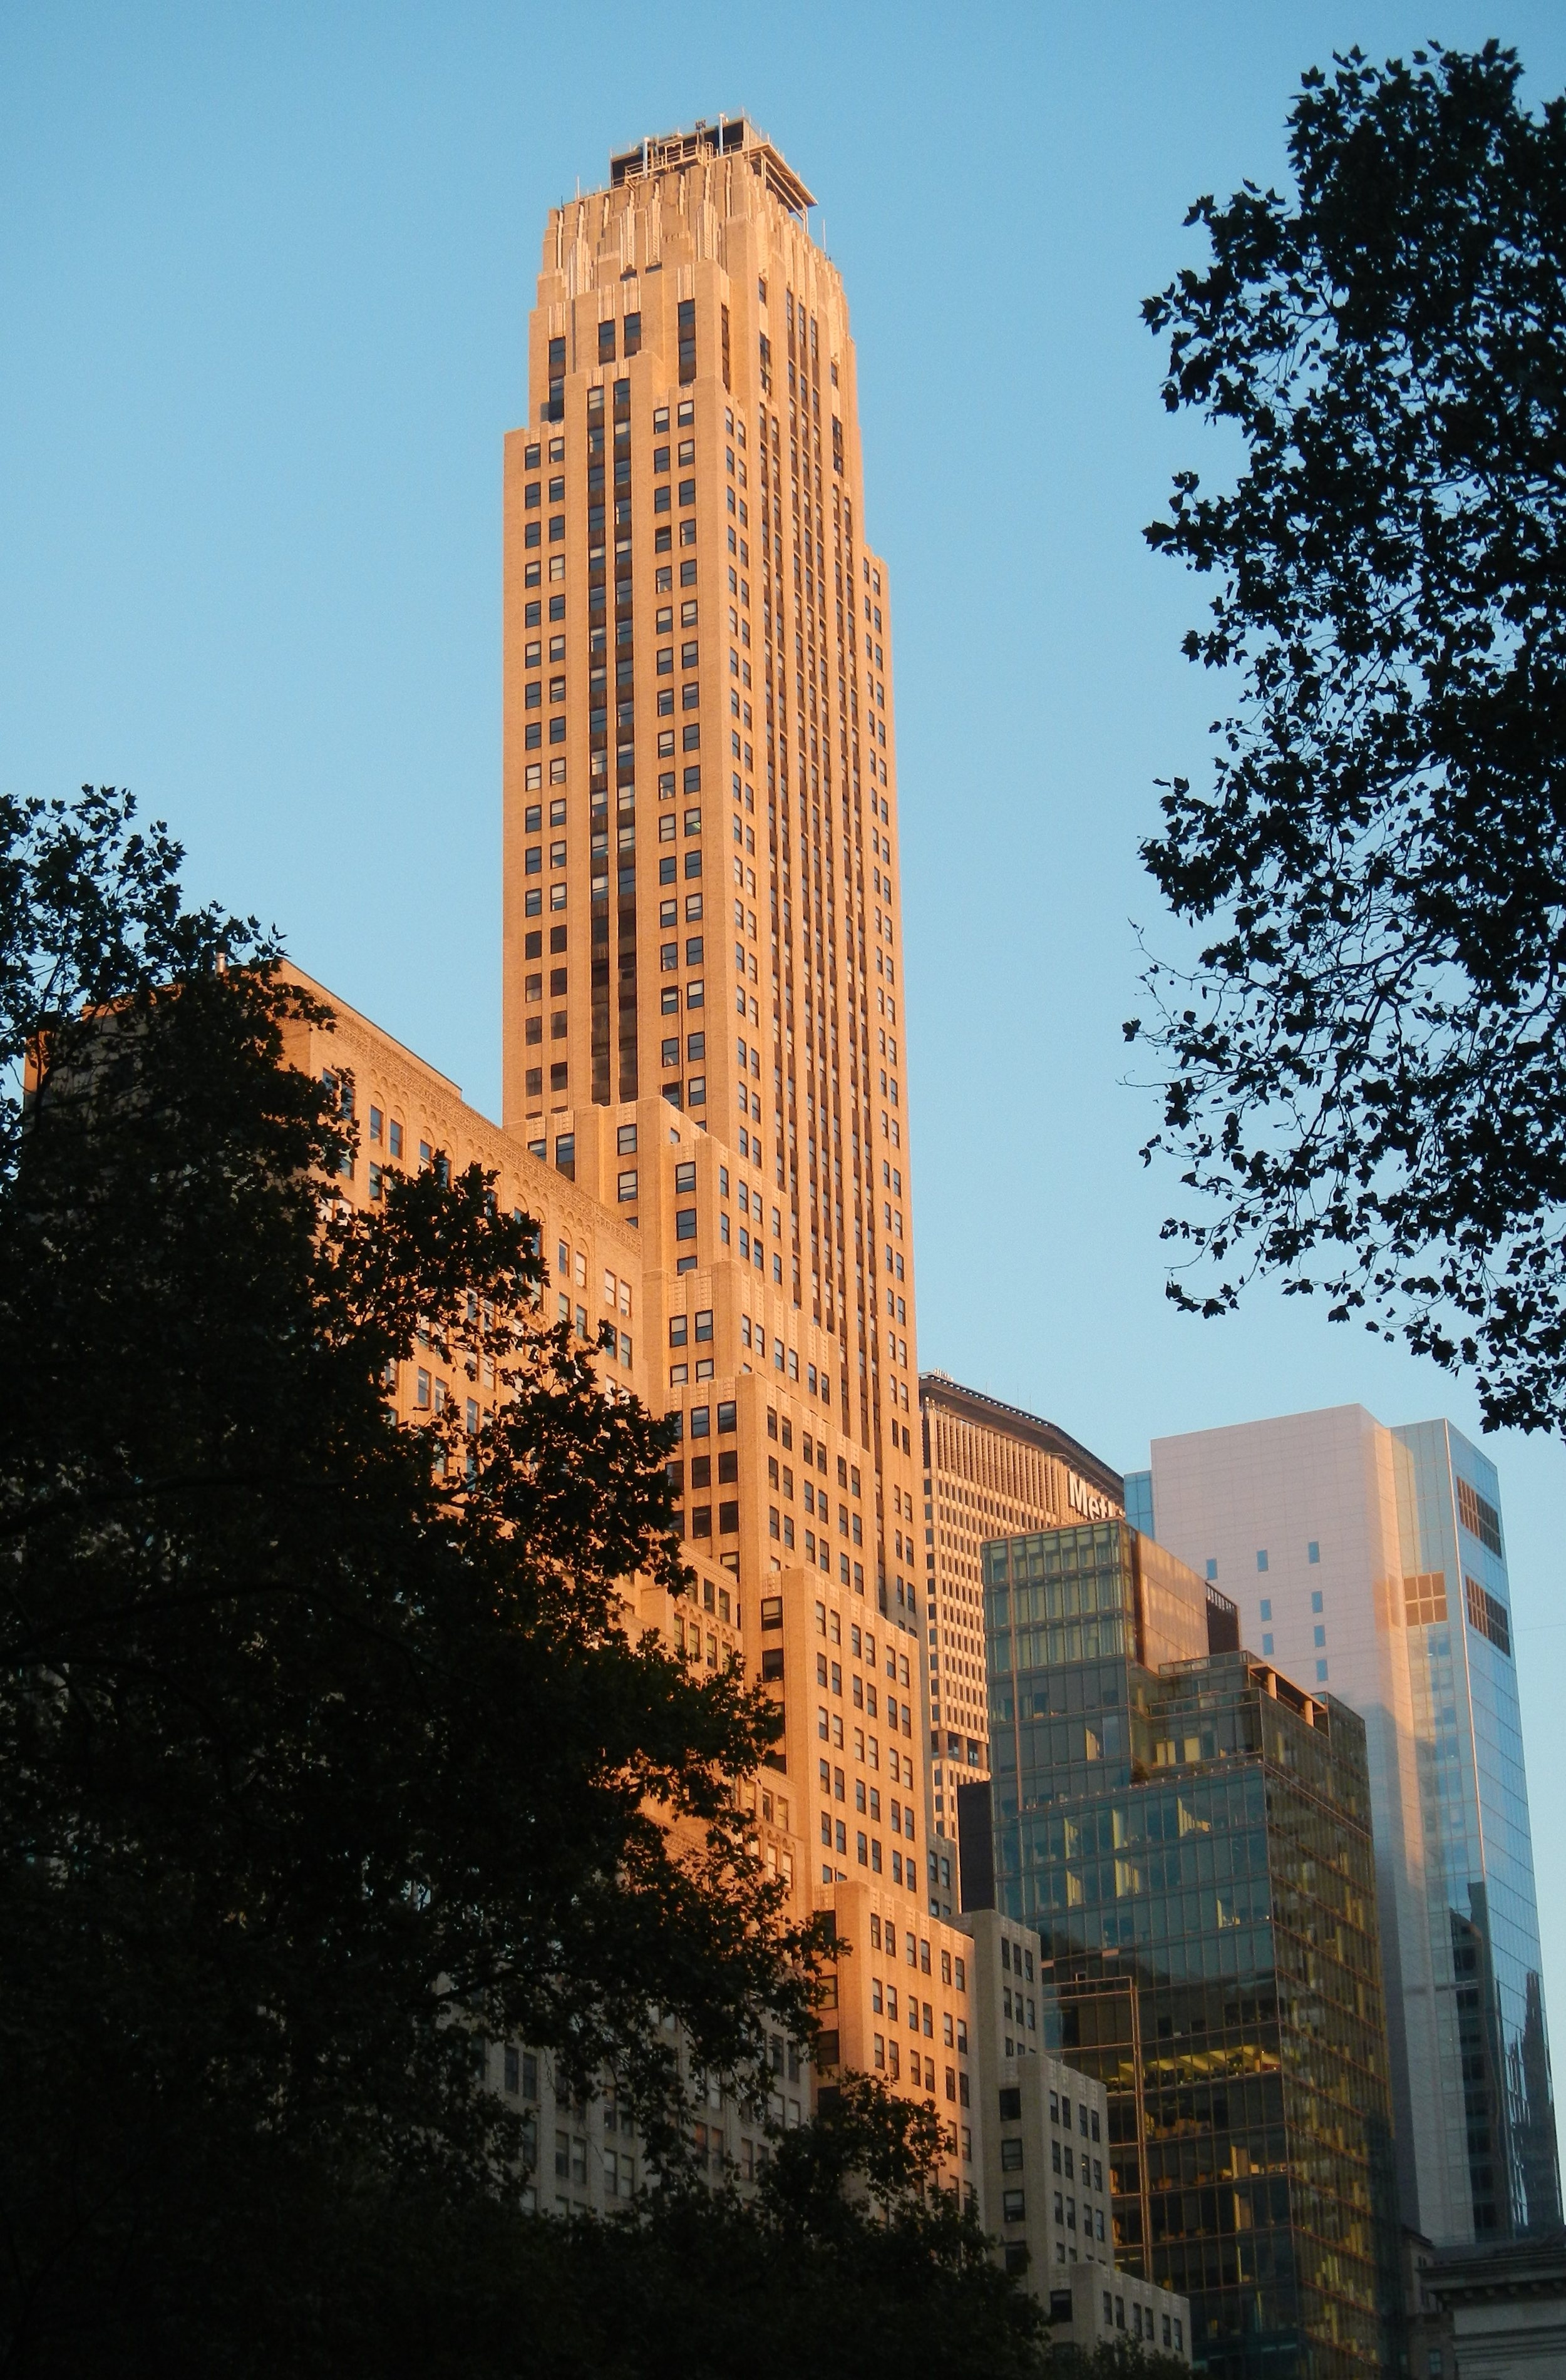
tree, architecture, skyline, building, city, skyscraper, new york, cityscape, downtown, tower, landmark, metropolitan, tower block, metropolis, urban area, 5th avenue, human settlement, metropolitan area